Bon Iver

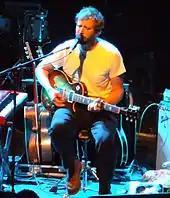
Vernon performing with Bon Iver in Shepherd's Bush, London, UK in 2008

The record was almost not released and was originally intended as a group of demos to be sent out to labels and potentially rerecorded. But after getting very encouraging reactions from a number of his friends, Vernon decided to release the songs himself in their present state. According to his manager Kyle Frenette, an initial run of 500 CDs were pressed. The original CD release show took place at the House of Rock in Eau Claire, Wisconsin. Justin played an earlier "all-ages" show and an evening 21+ show to release the original pressing of the album in its card stock CD case. Of the 500 copies issued, 17 were sent to press, mainly blogs. The first significant attention the album received was from My Old Kentucky Blog in June 2007, after which point "it snowballed," according to manager Frenette. Another further breakthrough came when, in October 2007, the album received a very positive review from influential indie internet publication "Pitchfork". That exposure in turn led to a performance the same month at the industry showcase festival CMJ Music Marathon. The appearance attracted much label interest and Frenette later told HitQuarters that they subsequently spoke to various record companies, both independent and major. Out of all of them they decided to sign with the indie Jagjaguwar because their ideals most resembled their own. The signing was confirmed on October 29, 2007.